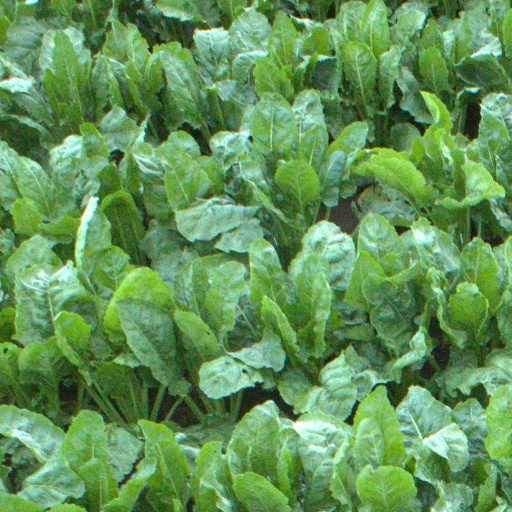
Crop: sugar beet